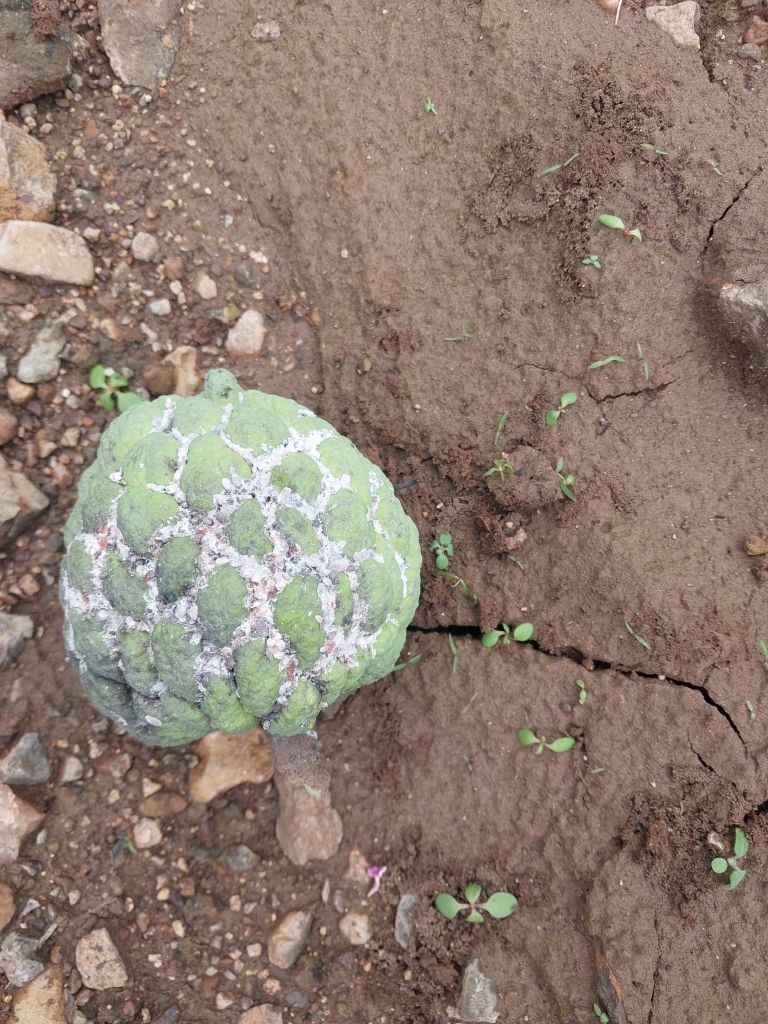
Disease label: Mealy Bug